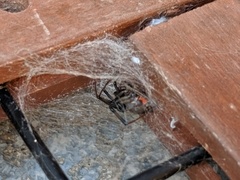
Species: Lactrodectus_hesperus